Waggonfabrik Talbot

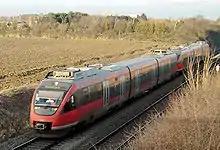
The "Talent", a multiple unit passenger train in use in various European countries, was developed by Waggonfabrik Talbot.

In 1994, the Talent multiple unit was developed, and in 1995, the factory was acquired by Bombardier. The Talent subsequently entered service on the rail system of Germany, Austria and Norway.